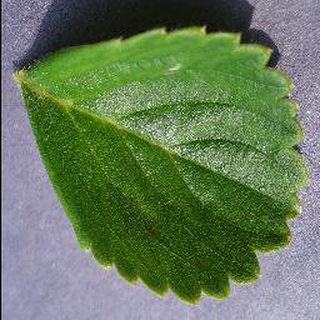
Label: healthy_strawberry